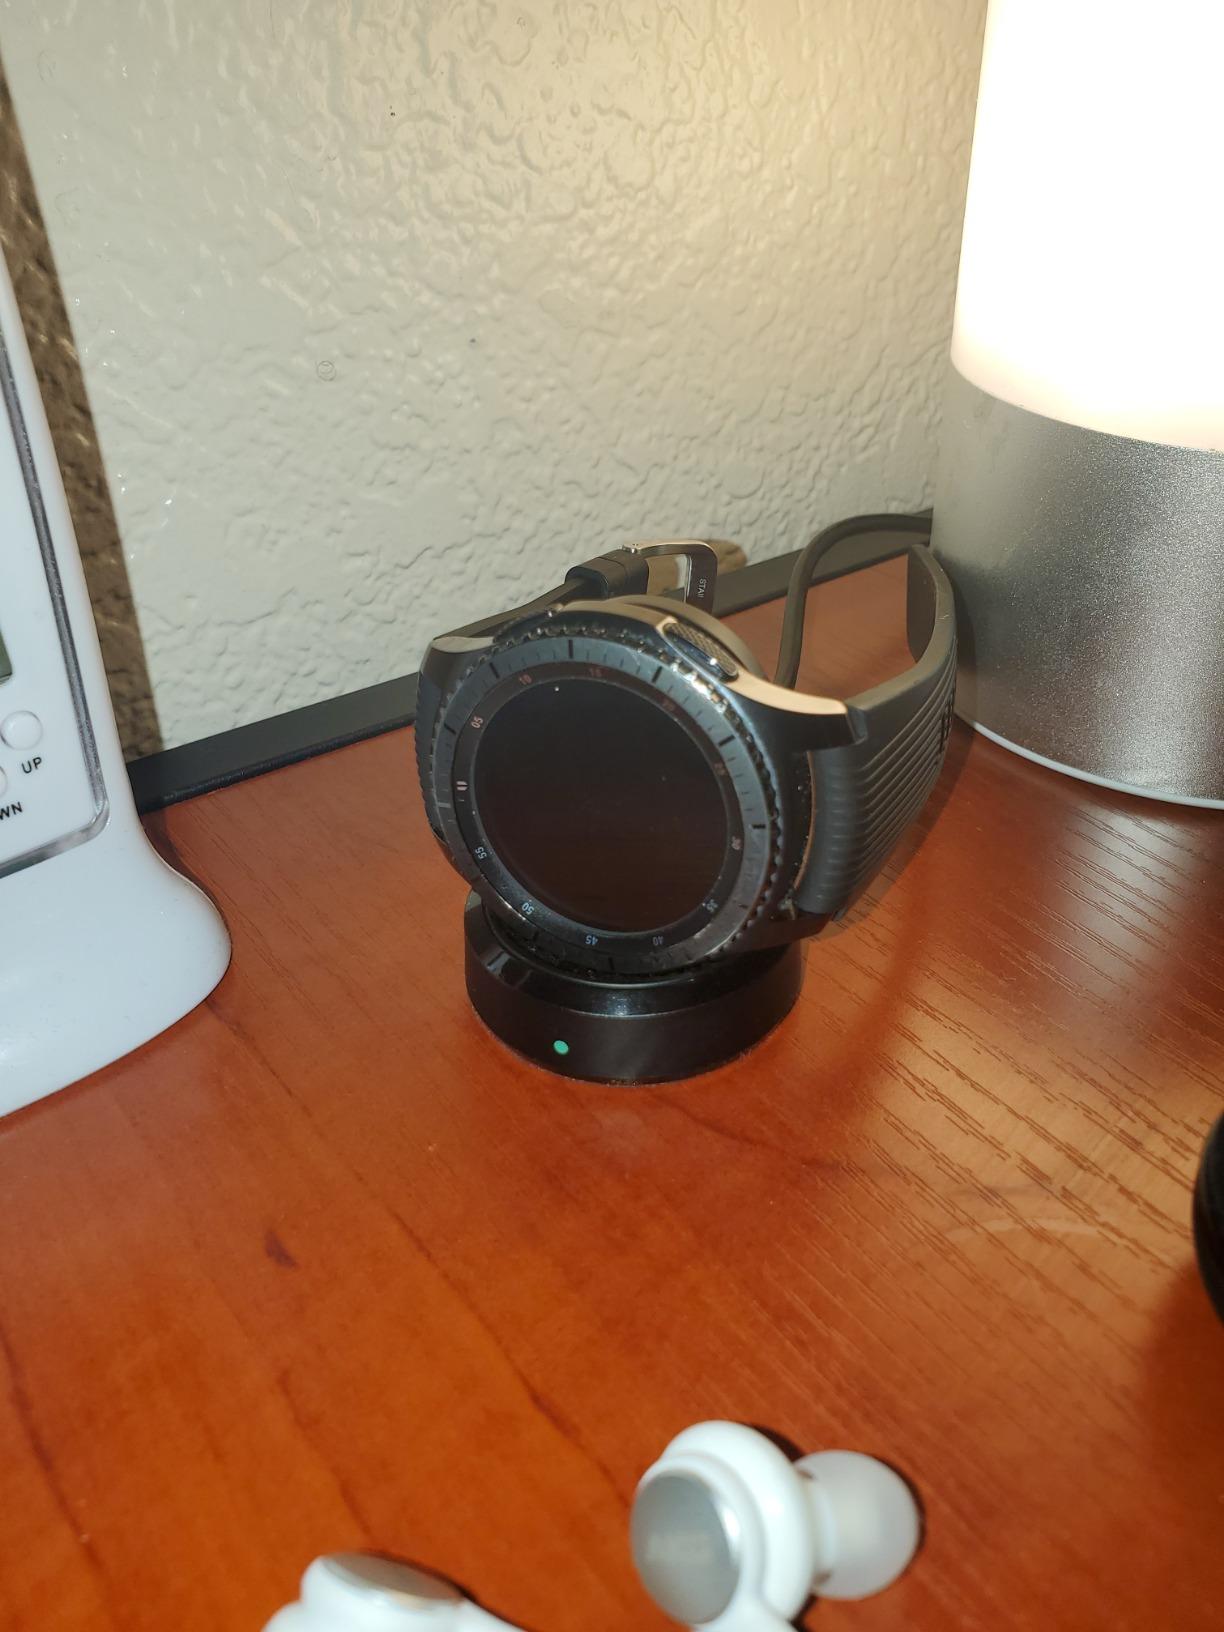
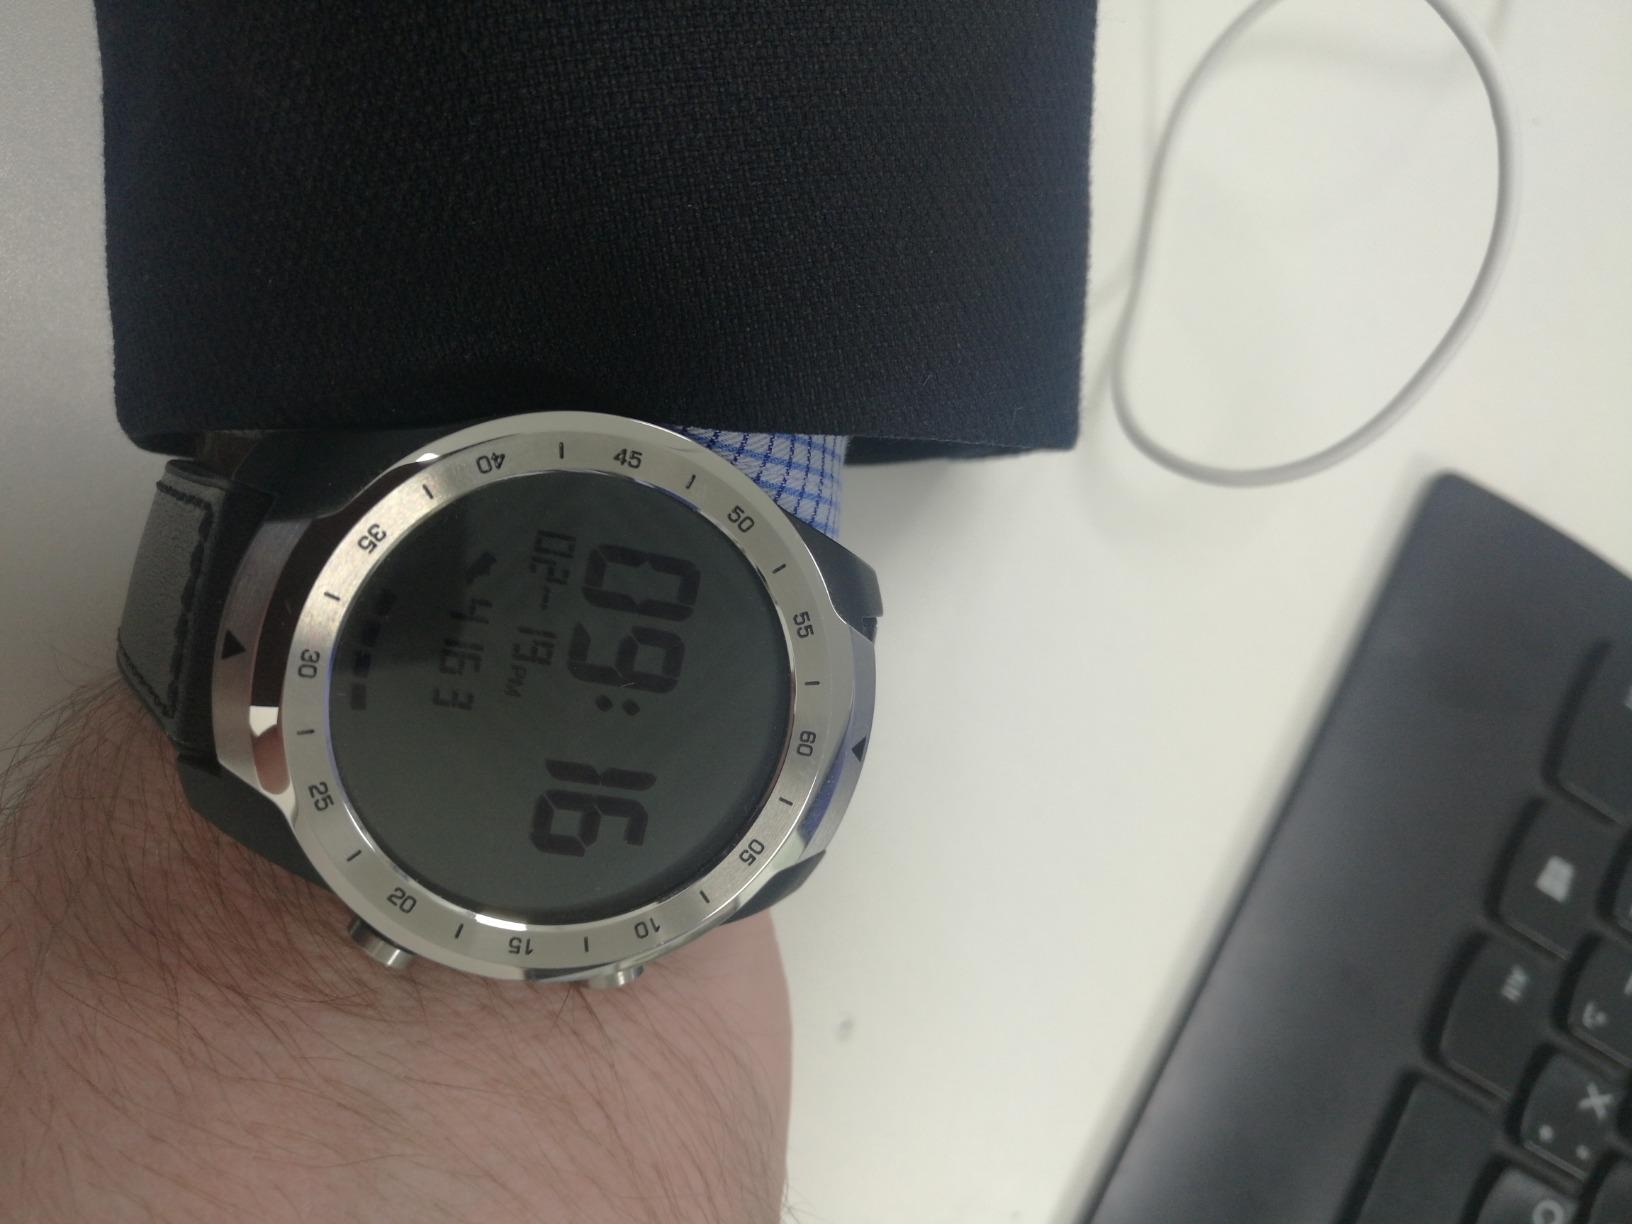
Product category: smartwatch
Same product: no